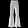
Label: Trouser